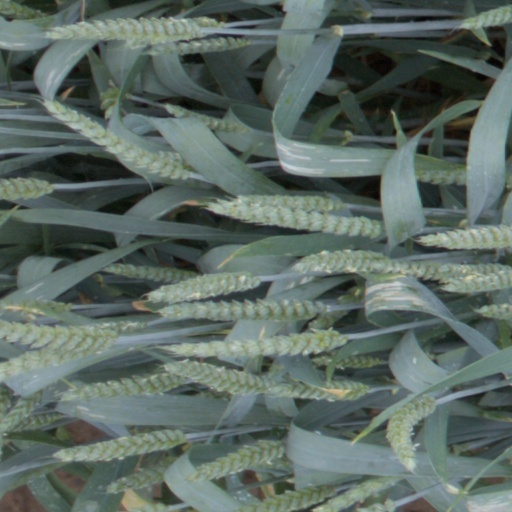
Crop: wheat